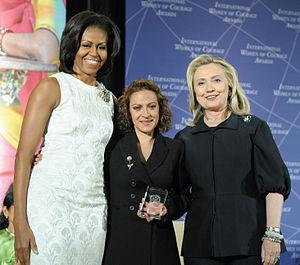
Jineth Bedoya Lima, née en 1974, est une journaliste d'investigation pour la presse écrite colombienne, qui est enlevée à deux reprises, en 2000 et 2003 en raison de son activité professionnelle. Elle est violée lors de son premier enlèvement. Elle reçoit, en 2000, le Prix de la liberté de la presse, en 2001, celui du Courage en journalisme et en 2012, le Prix international de la femme de courage.